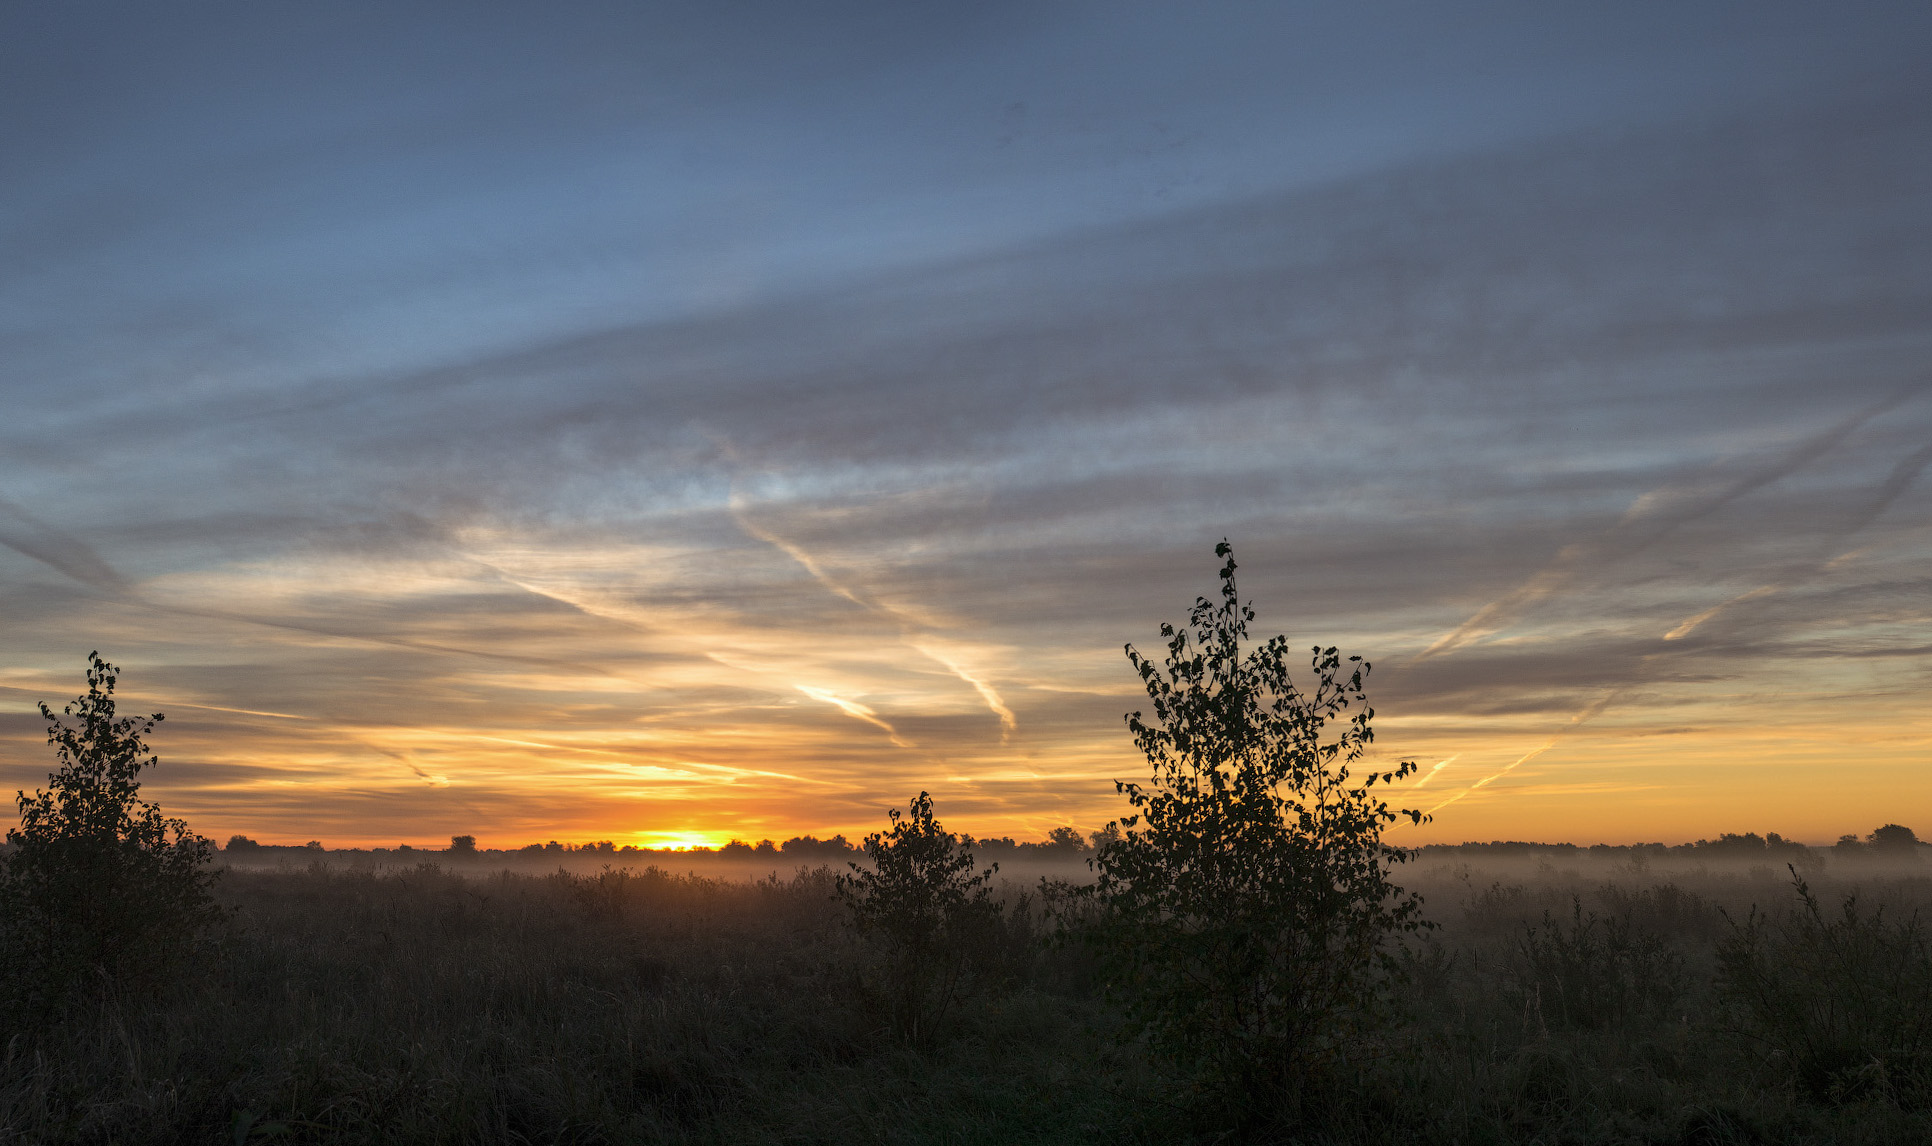
sunrise, sky, dawn, horizon, cloud, morning, atmosphere, field, tree, sunset, evening, atmosphere of earth, sunlight, ecoregion, afterglow, prairie, dusk, rural area, red sky at morning, plain, landscape, sun, meteorological phenomenon, savanna, grassland, computer wallpaper, branch, grass, steppe